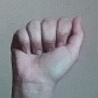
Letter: saad